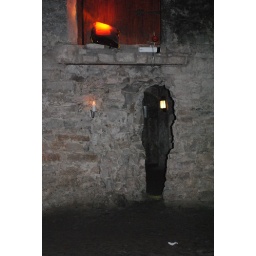
Vault under south street bridge where people lived and worked in the 18th century